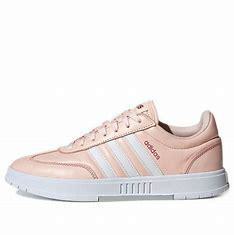
Brand: adidas
Model: neo Adidas NEO Gradas